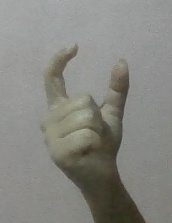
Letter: nun